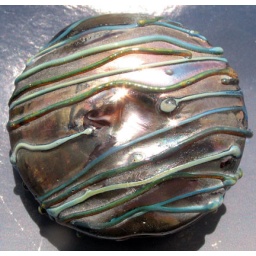
Neptune Sunset : A wonderful dark silver plum base with raised lines in teal, blue and green.